2 Columbus Circle

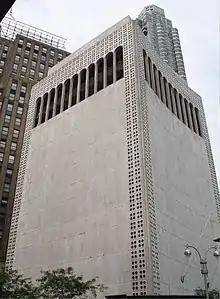
The building's original exterior, photographed in 2005

The facade was largely made of slabs of white Vermont marble, with gray and gold veins; these slabs were originally attached to the concrete wall. Most of the marble panels had no window openings, but there were small circular windows at the corners and top story. The windowless sections of the facade measured thick, while the sections with windows were thick. To create the window openings, circular marble pieces were carved out of the slabs; these were reused in the lobby and on the sidewalk. There were over 1,000 windows in the original design, each arranged in groups of four. Stone designed the windows to be as small as possible, and the "Times" and "Herald Tribune" likened the windows to portholes. Each window had a bronze frame with a hinge that could swing inward. According to Stone, the windows were intended to suggest the rusticated blocks of the Saint-Germain-des-Prés church in Paris. In Stone's original plans for the building, the facade would have been covered with vines or plantings.